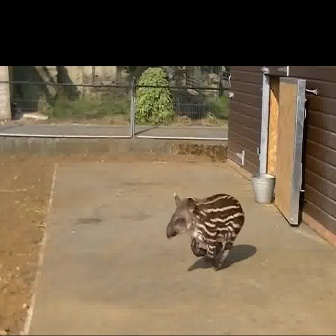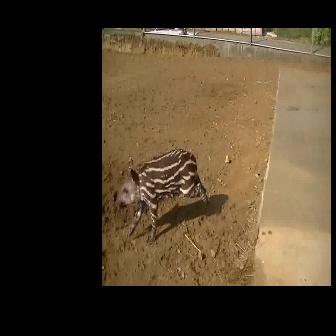
  Please identify the target specified by the bounding box [165,191,244,270] in the first image and locate it in the second image. Return the coordinates in [x_min,y_min,x_max,y_max] format.
Answer: [116,148,209,241]